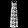
Label: Dress